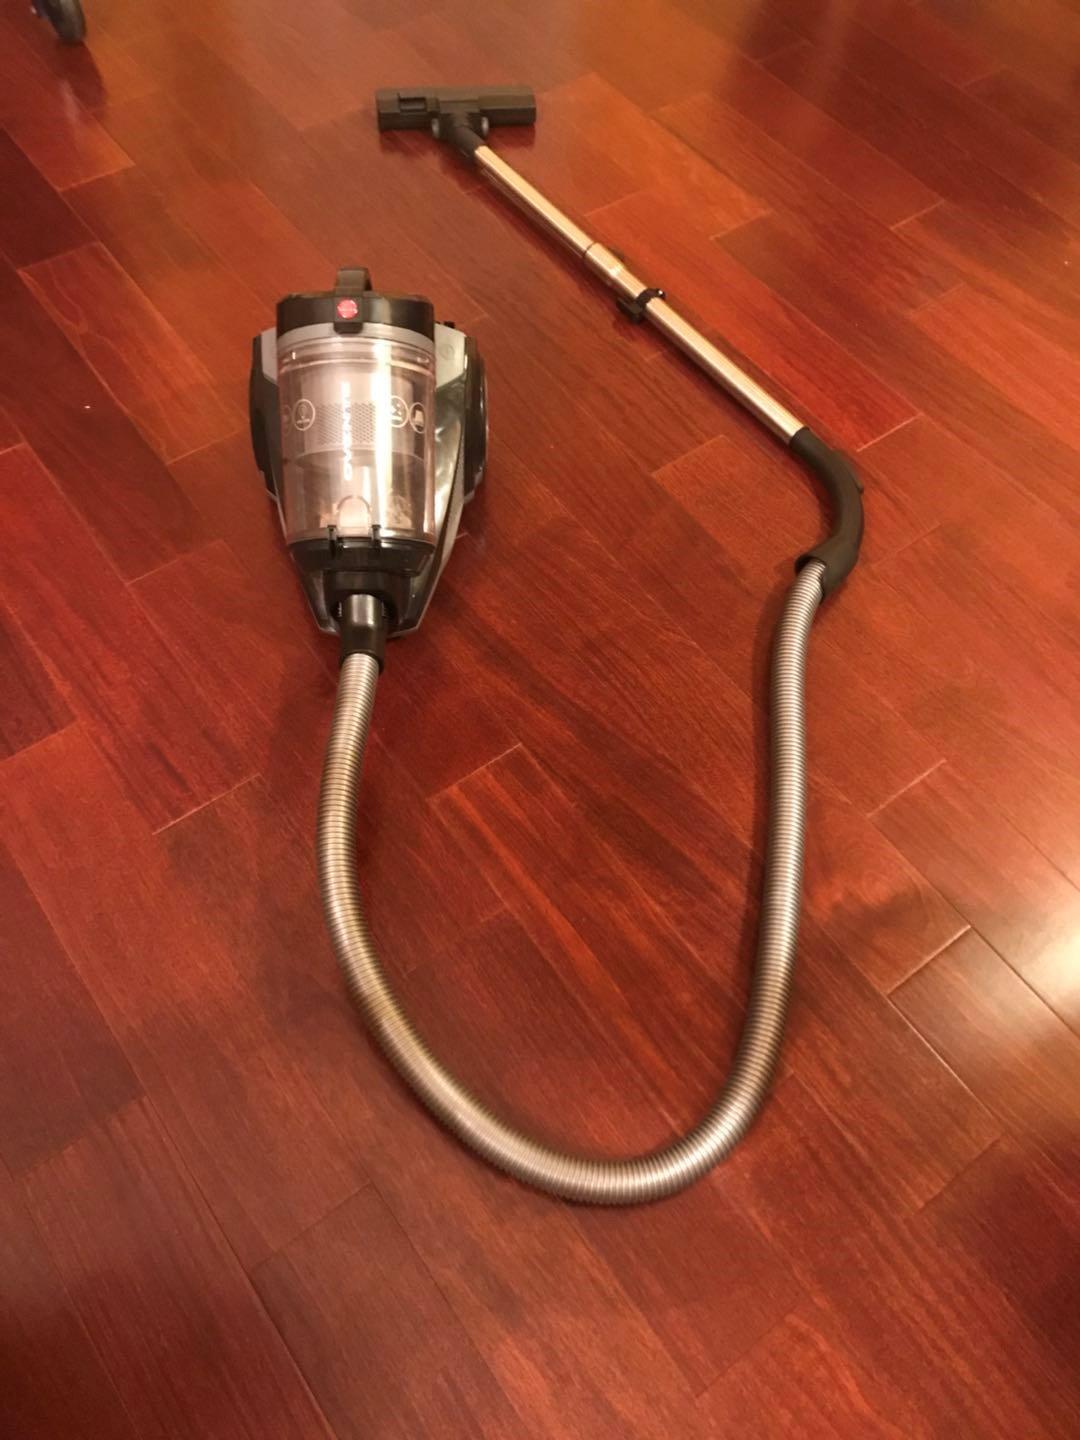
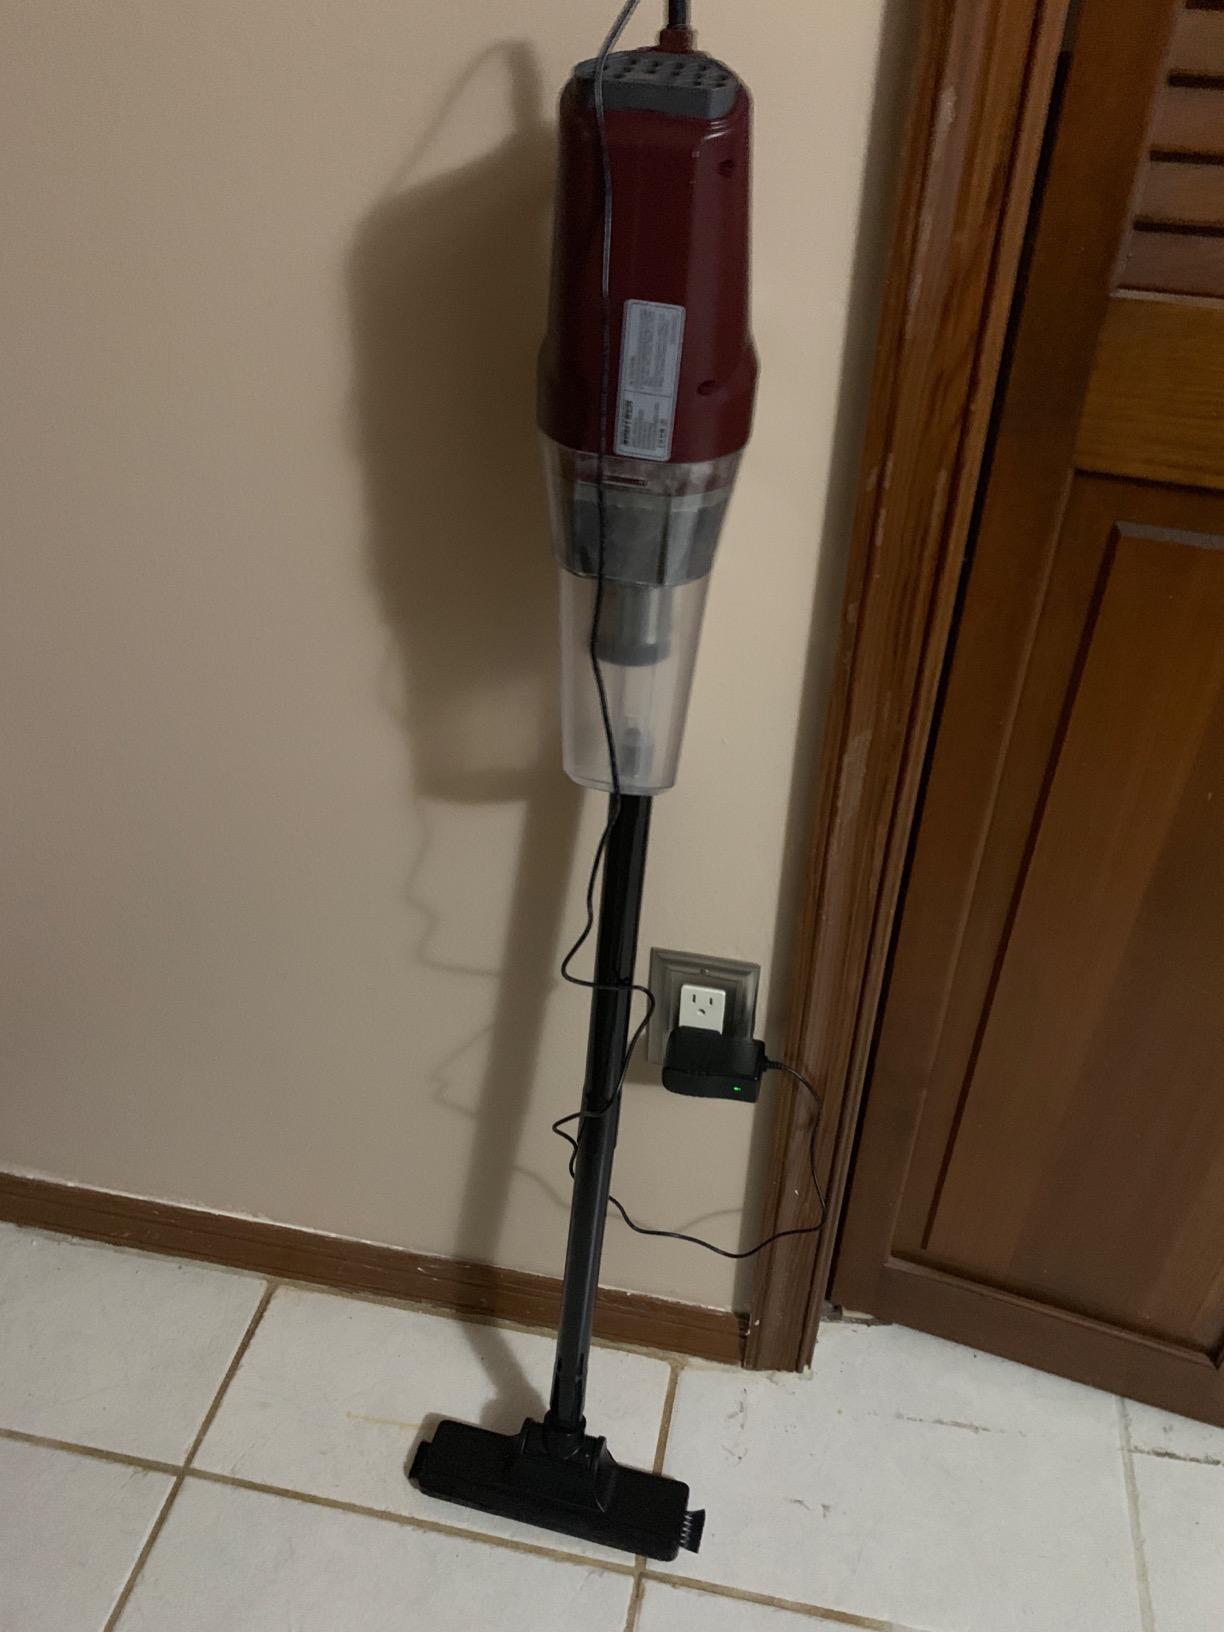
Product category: items_vacuum
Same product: no